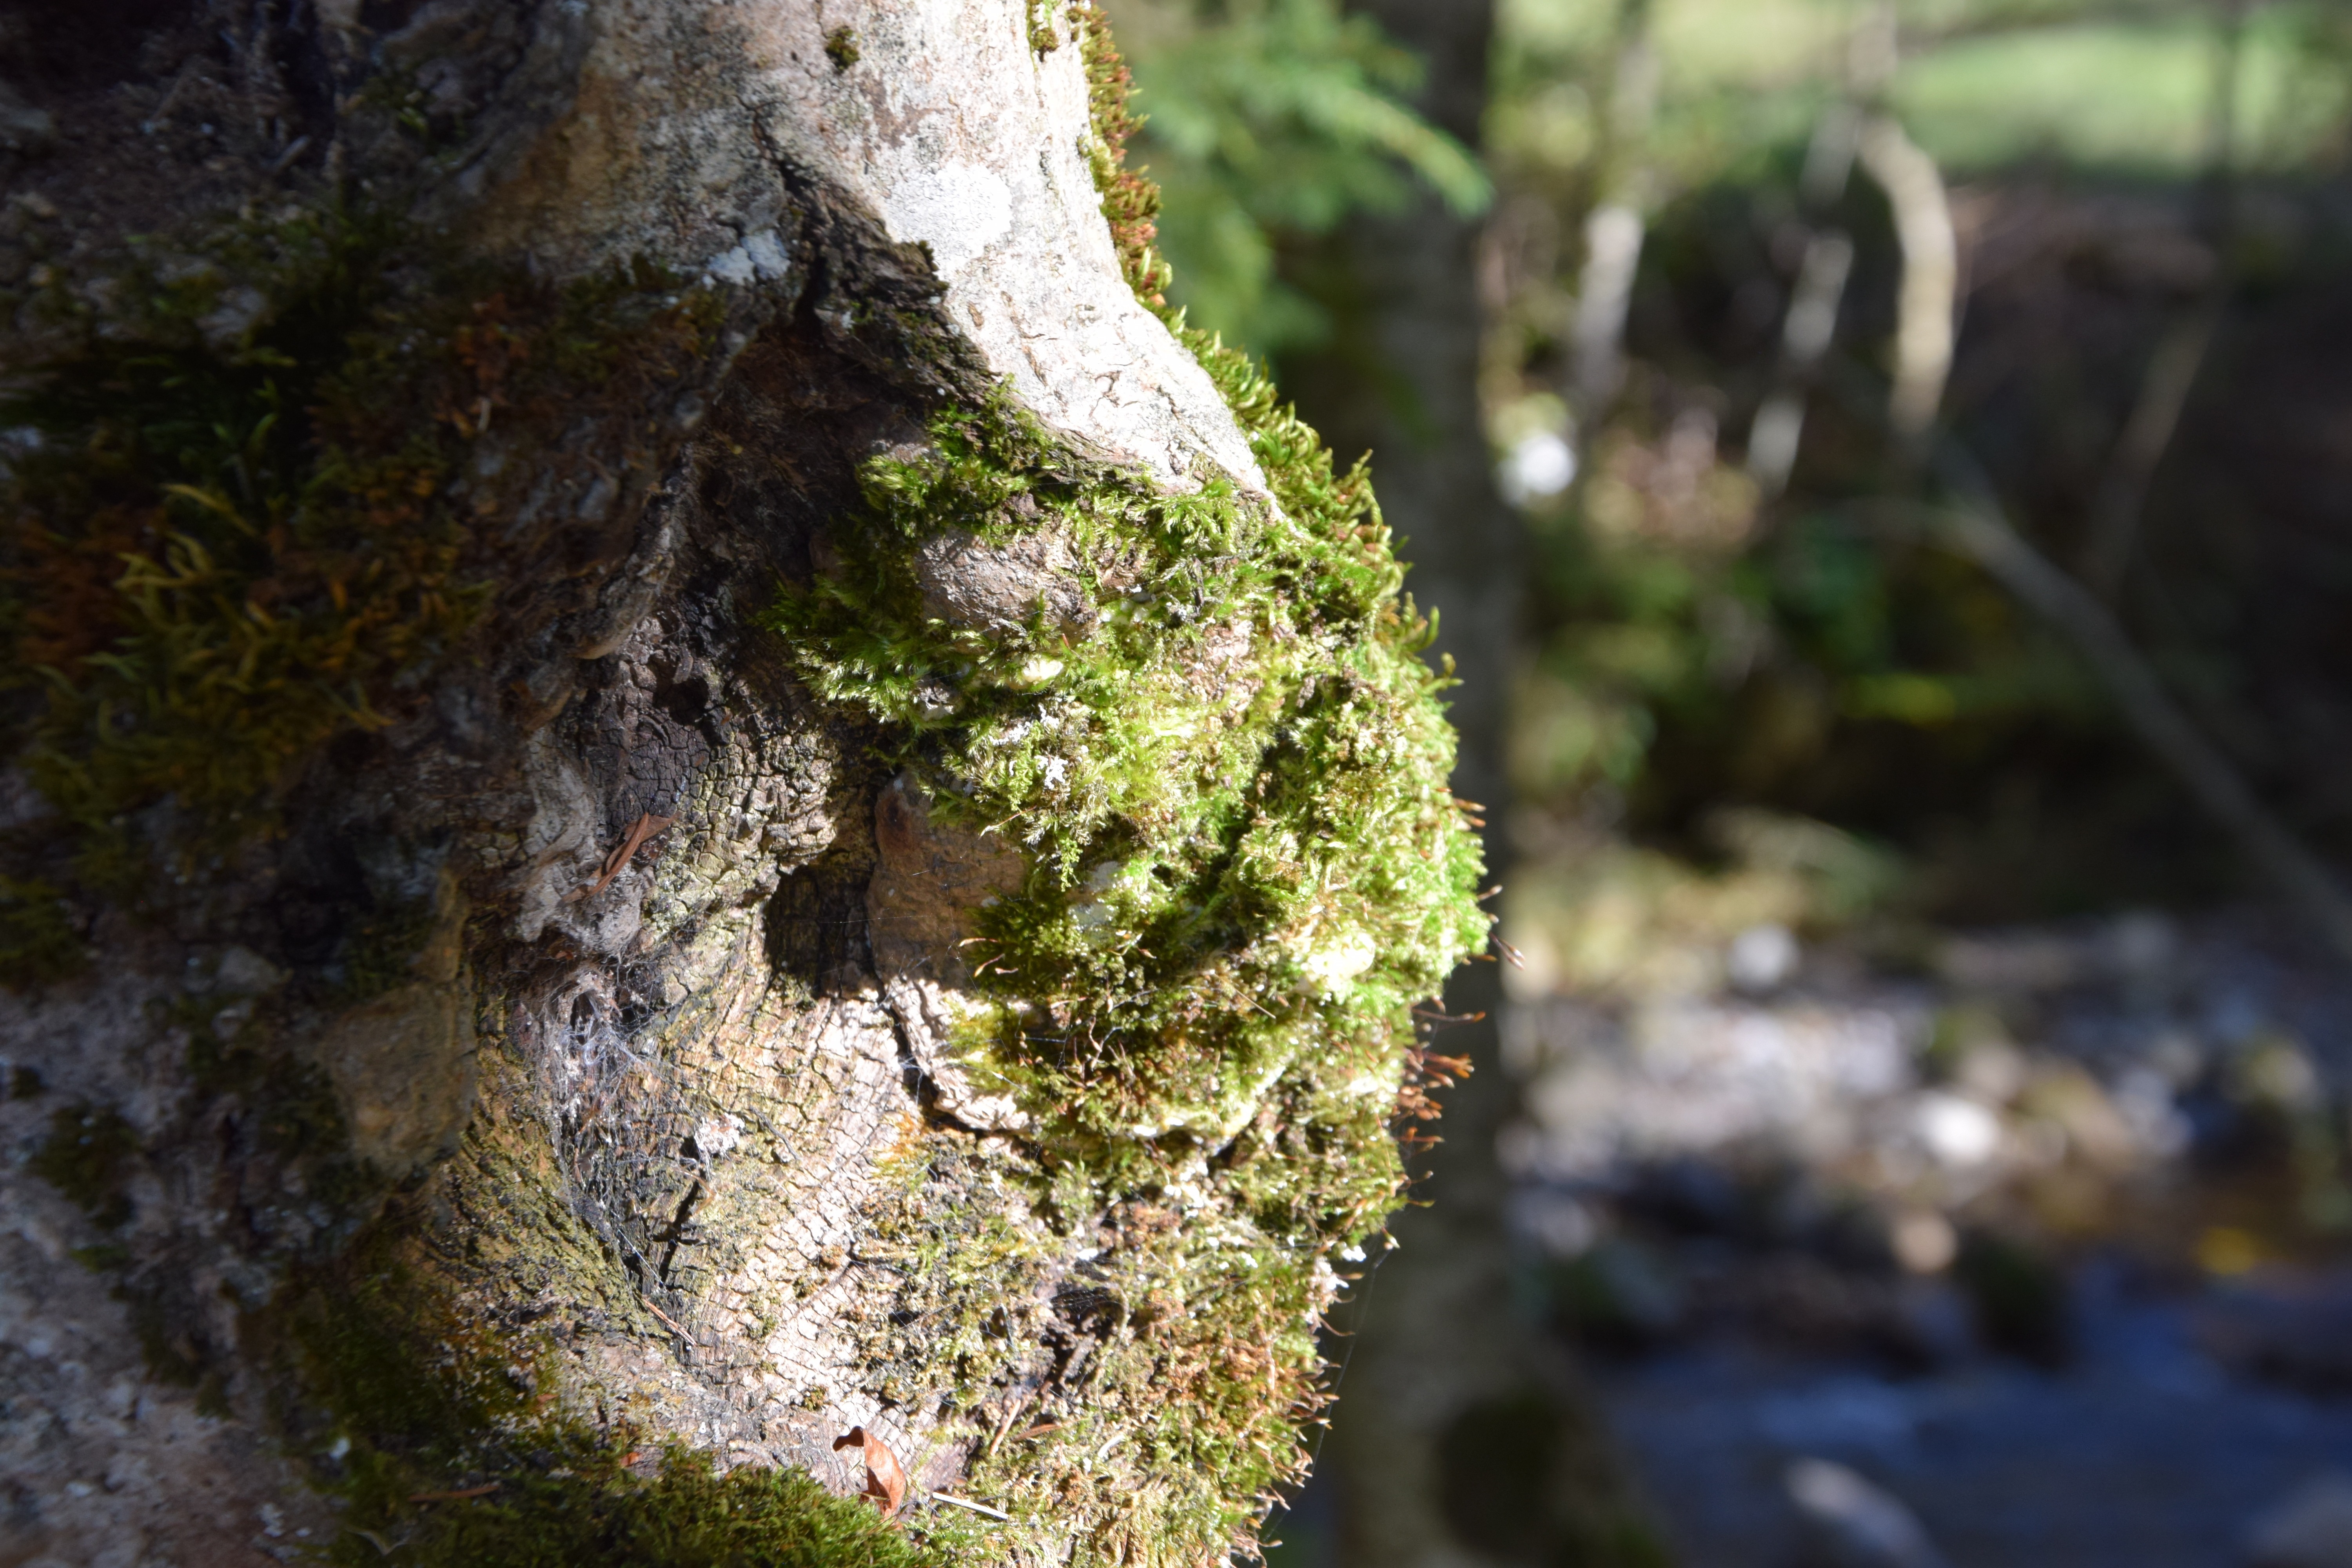
tree, nature, forest, rock, plant, leaf, flower, trunk, moss, wildlife, green, autumn, flora, woodland, woody plant